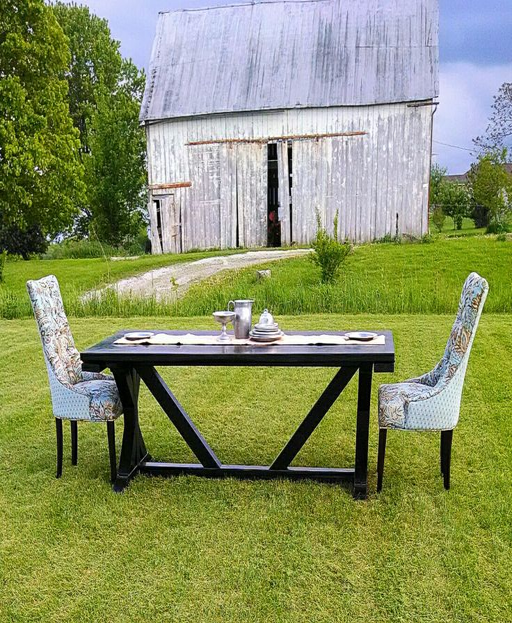
custom table built for one of our clients .